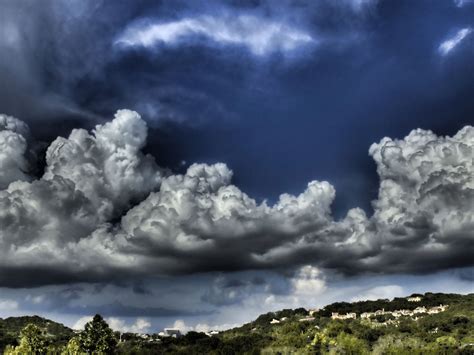
Weather: cloudy or overcast